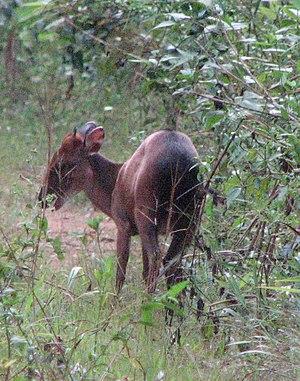
Le Céphalophe de Peter est un mammifère appartenant à la famille des Bovidae.
Voici la liste de quelques artiodactyles par population.
Cet article recense les sites inscrits au patrimoine mondial au Cameroun.